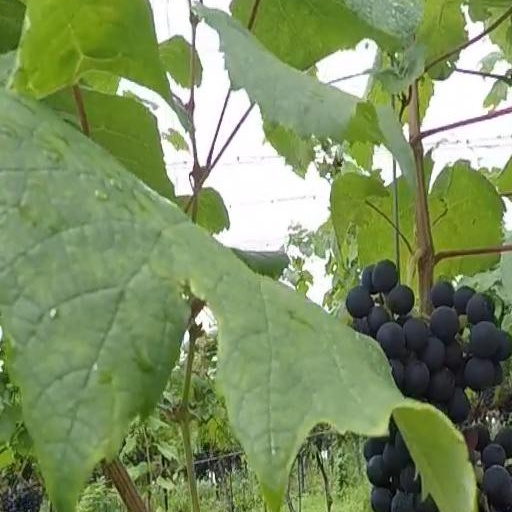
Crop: grape